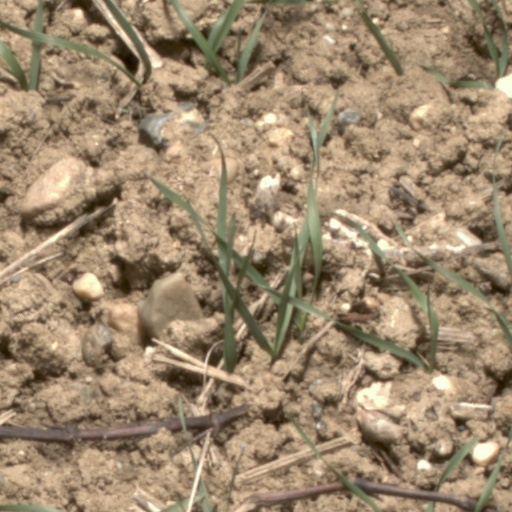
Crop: wheat